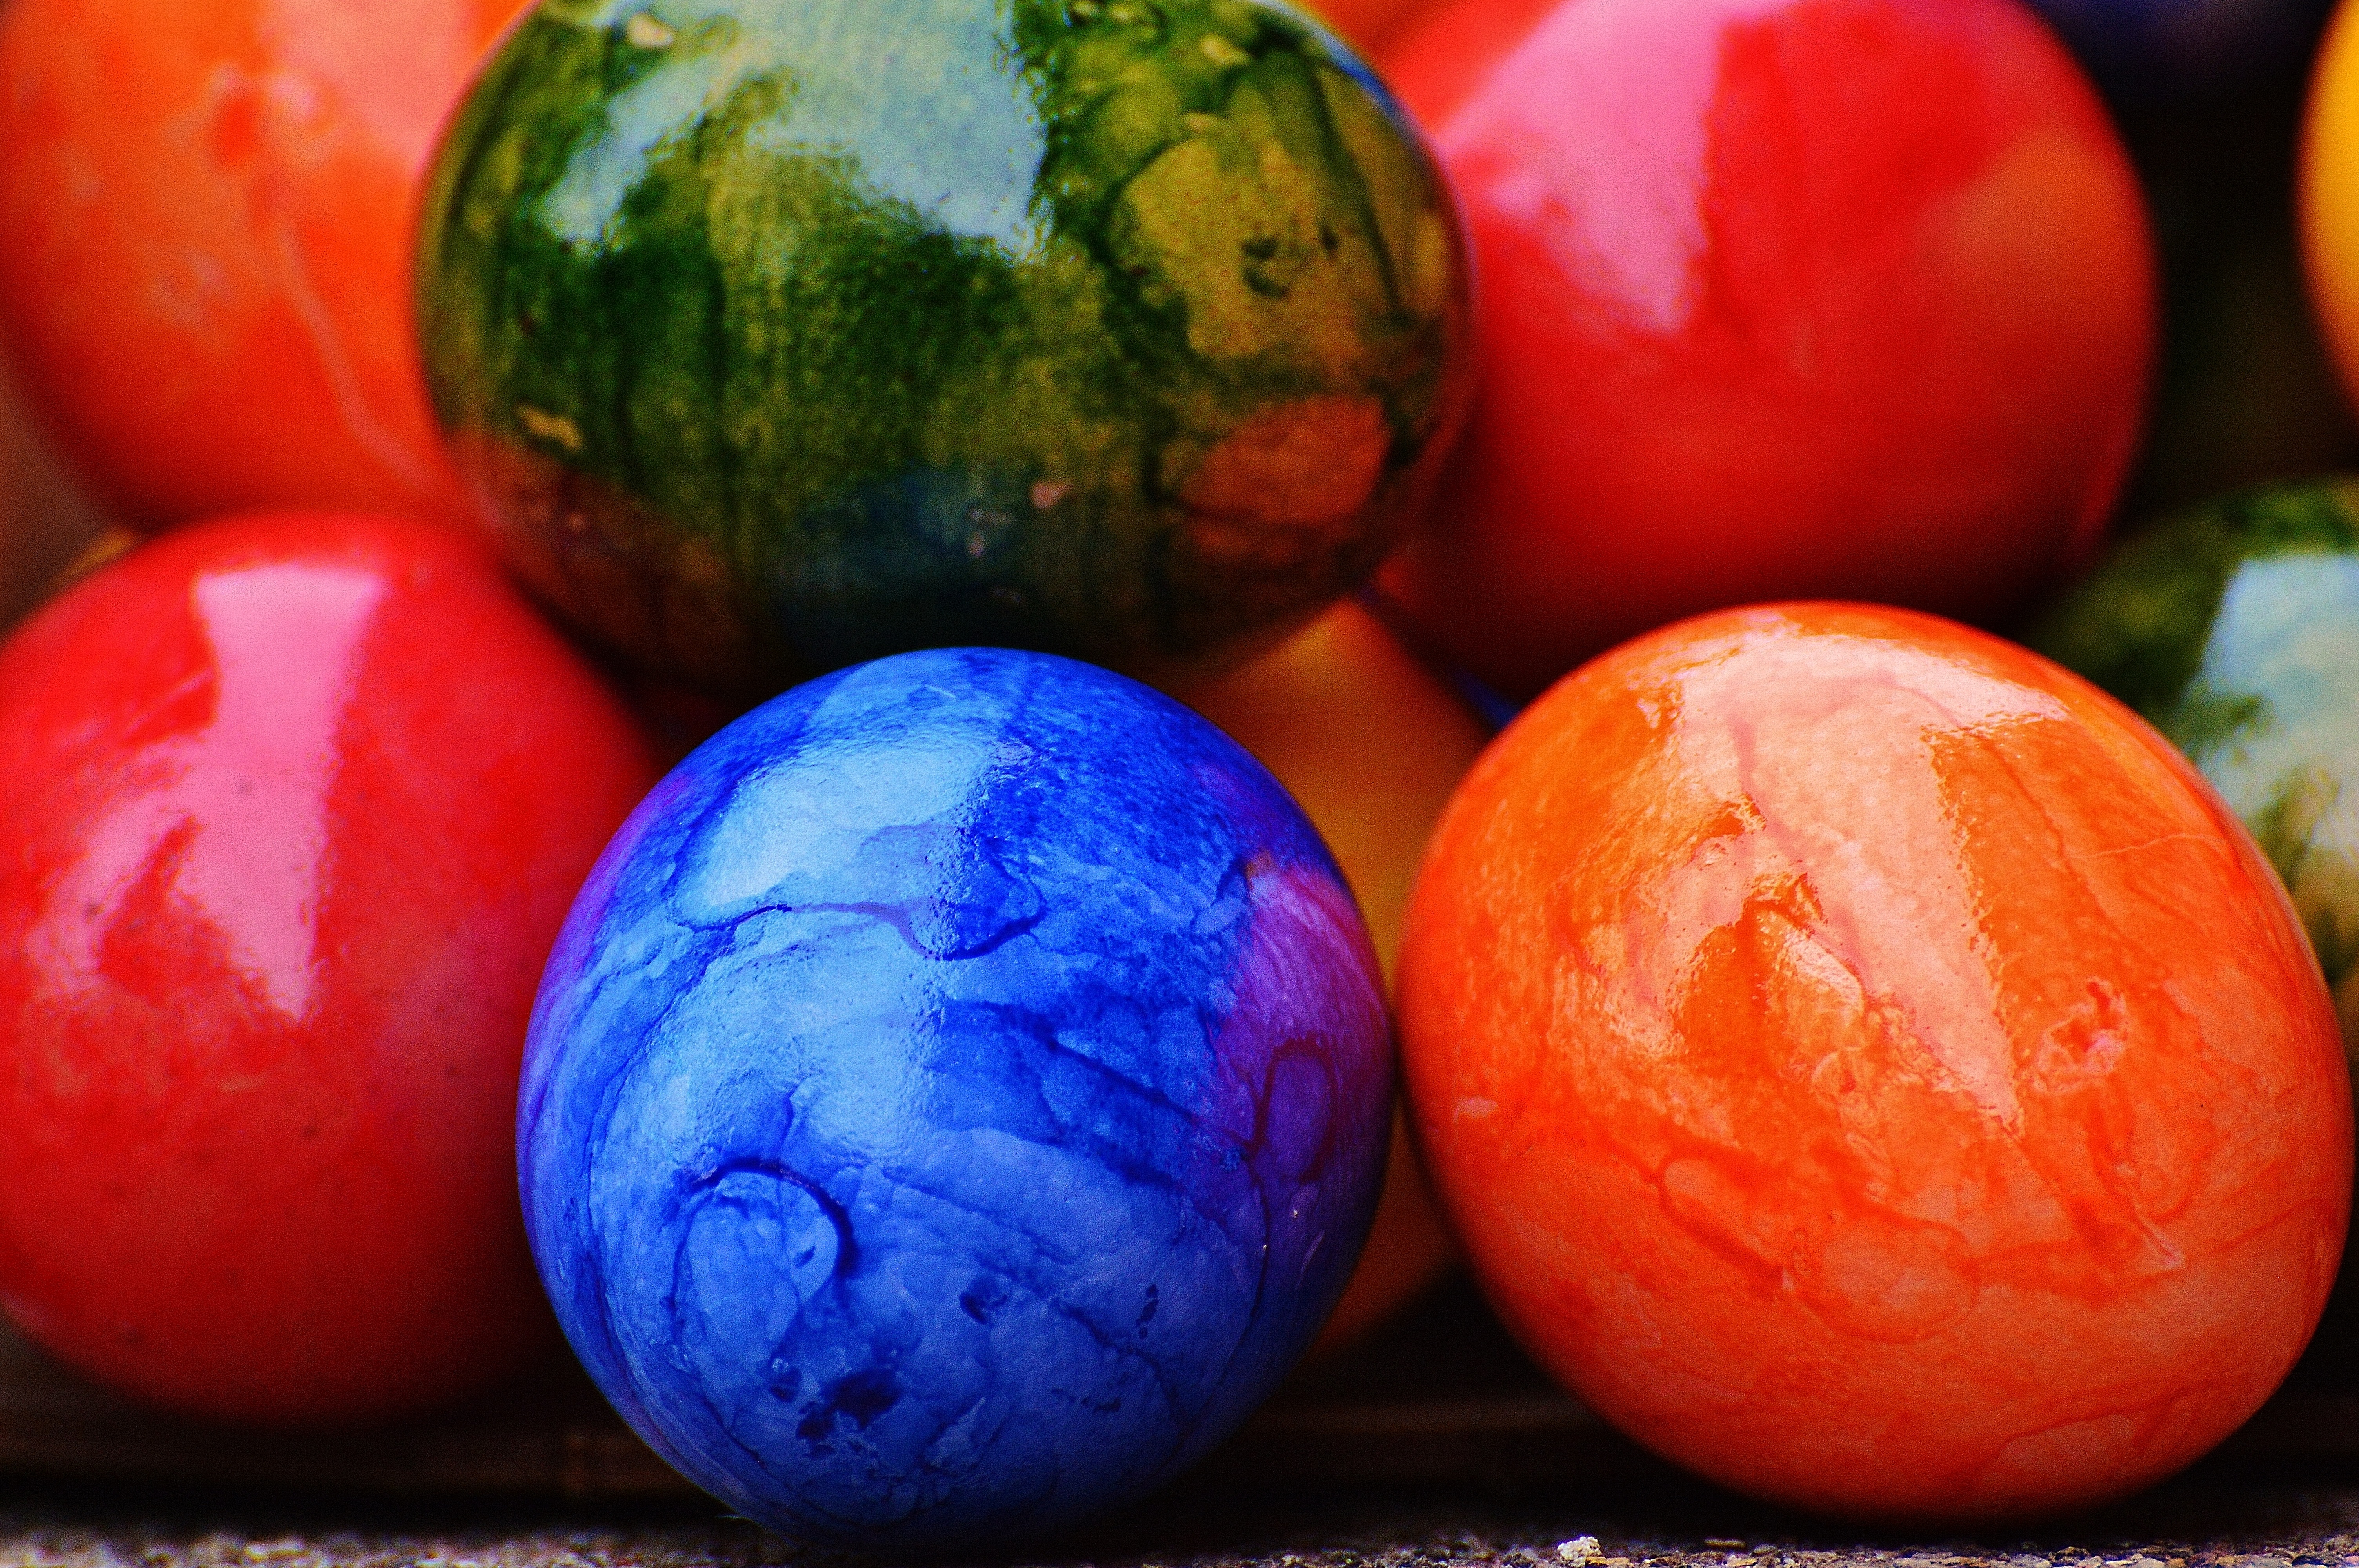
plant, fruit, food, red, produce, vegetable, color, colorful, egg, painting, easter, colored, easter eggs, flowering plant, easter egg, happy easter, land plant